Lampião

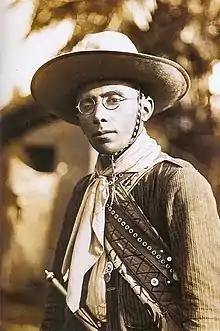
Lampião, photographed in 1926

"Captain" Virgulino Ferreira da Silva (7 June 1897 – 28 July 1938), better known as Lampião (older spelling: "Lampeão", , meaning "lantern" or "oil lamp"), was probably the most successful traditional Brazilian bandit leader of the 20th century. The banditry endemic to the Northeast of Brazil was called "Cangaço". "Cangaço" had origins in the late 19th century but was particularly prevalent in the 1920s and 1930s. Lampião led a band of up to 100 "cangaceiros", who occasionally took over small towns and who fought a number of successful actions against paramilitary police when heavily outnumbered. Lampião's exploits and reputation turned him into a folk hero, the Brazilian equivalent of Jesse James or Pancho Villa. His image, as well as that of his partner Maria Bonita, can be seen across the entirety of the Northeast of Brazil.